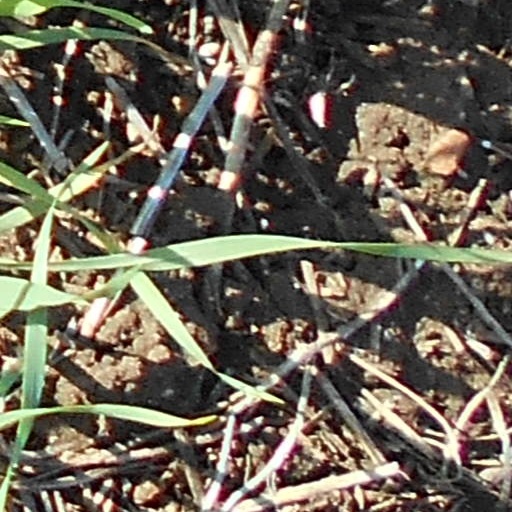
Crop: wheat